Banda, Madhya Pradesh

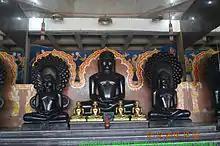
Digamber Jain Tirtha Kshetra

Neminagar Jain Tirth is in Banda tehsil located 30 km from Sagar on National Highway NH-86. It was built in the name of Aacharya Shri 108 Nemisagar ji maharaj by the blessings of his disciple aacharya 108 shri dayasagar ji maharaj. This temple has one choubisi (24 tirthankars god on 24 different altars), one levitated trikal choubisi (Lords of time passes, the time now and time to be), and a navagraha mandir (Lords of nine planets).